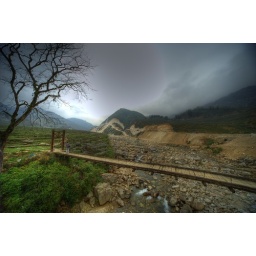
Image of a bridge across a river over a vast landscape.